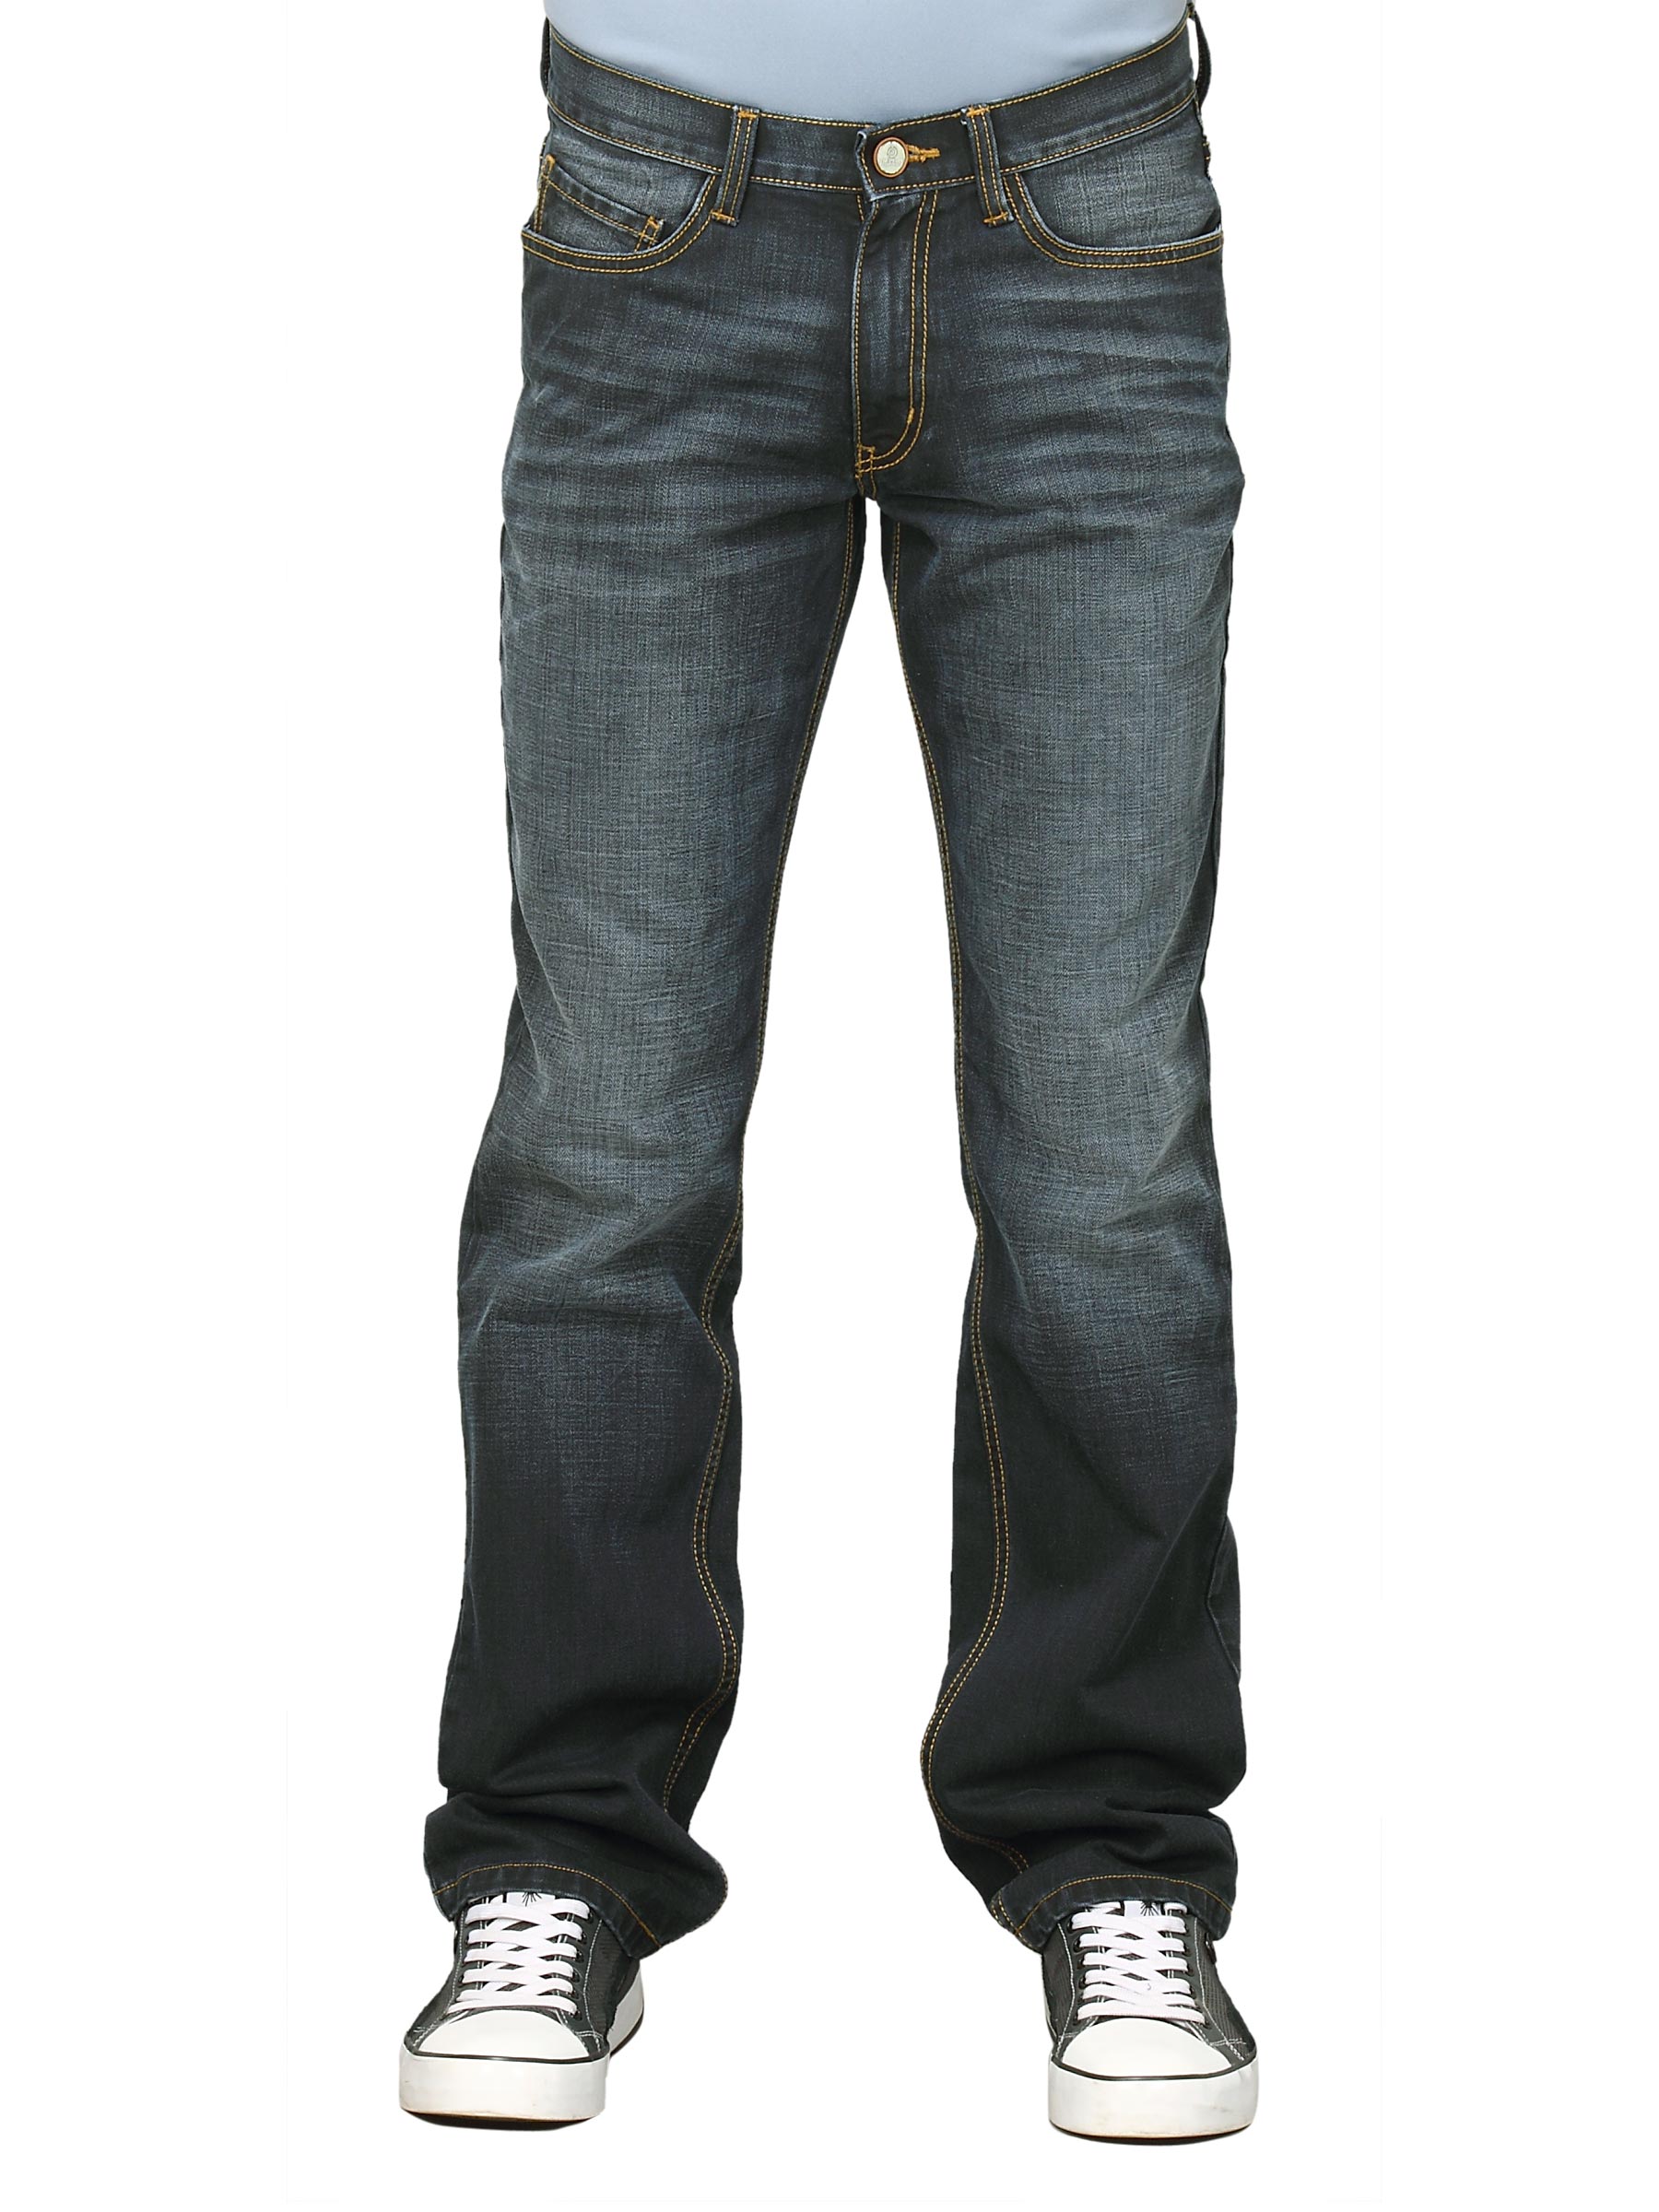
Locomotive Men Euro Blue Jeans
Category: Apparel / Bottomwear / Jeans
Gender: Men
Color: Blue
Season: Fall 2011
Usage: Casual